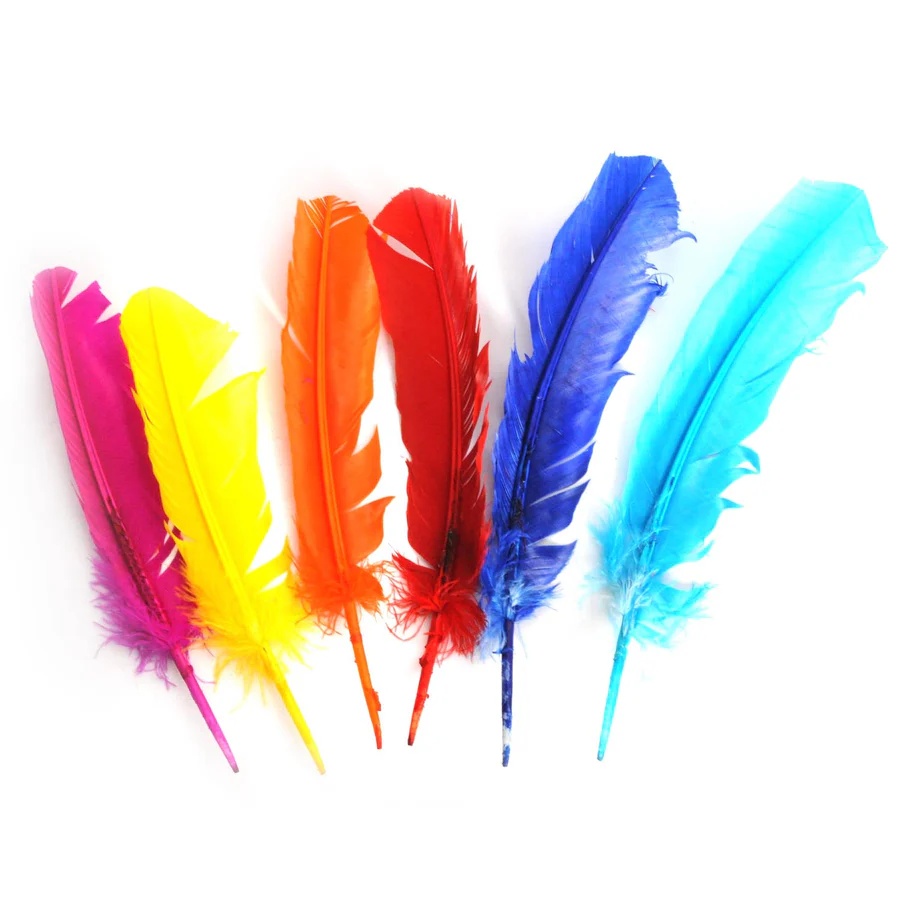
Mite Feathers
Pack of 6 Feathers. goose feathers for DIY art and craft projects and party decorations. 28cm - 29cm x 5cm - 6cm wide Not suitable for children 3 years and under Add to vases with artificial flowers to make a stunning table centrepiece Milliners can get creative and attach to hats and headbands for a bit of feathery flair
Brand: AlMashreq Library - مكتبة المشرق
Category: Arts & Entertainment > Hobbies & Creative Arts > Arts & Crafts > Art & Crafting Materials > Embellishments & Trims > Feathers > Goose Feathers